Missing Home

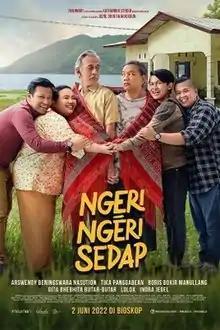
Film poster

Missing Home is a 2022 Indonesian comedy-drama film directed by Bene Dion Rajagukguk. The film stars Arswendy Beningswara Nasution, Tika Panggabean, Boris Bokir Manullang, Gita Bhebita Butarbutar, Lolox and Indra Jegel. It tells the story of the parents of a Batak family that pretend to argue so their children can come back to them in time for a tradition. It won five awards at the 2022 Maya Awards, including Best Feature Film.